42nd Street–Port Authority Bus Terminal station

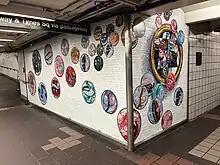
"Losing My Marbles" mosaic

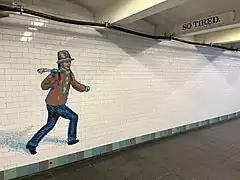
"The Revelers" and "The Commuter's Lament"

The Port Authority and Times Square stations contain several artworks commissioned as part of the MTA Arts & Design program. In 1991, Norman B. Colp created "The Commuter's Lament" or "A Close Shave", a series of signs attached to the roof of the 41st Street passageway between Seventh and Eighth Avenues, inspired by classic Burma-Shave ads. In order, the signs read "Overslept/So tired/If late/Get fired/Why bother?/Why the pain?/Just go home/Do it again." The last panel is a picture of a bed. The panels were part of an art project that was supposed to last only one year, but were never removed. The mezzanine also contains a mosaic artwork by Jane Dickson, "Revelers". The mosaics depict about 70 life-size people who are moving around in groups.